Question: Please indicate a possible affordance area of baseball bat that can be used for swinging
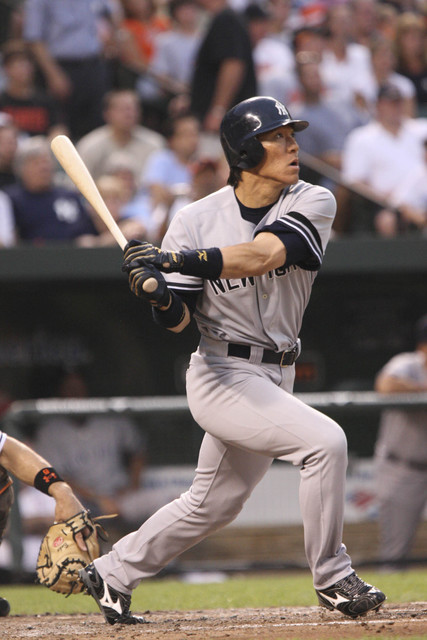
Answer: [82.385, 187.881, 178.838, 310.455]